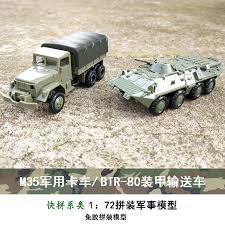
Label: BTR-80